Soy allergy

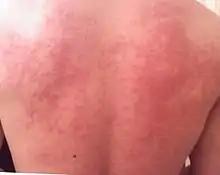
Hives on back

Acute soy allergy can have fast onset (from seconds to one hour) or slow onset (from hours to several days), depending on the conditions of exposure, whereas long-term soy allergy may begin in infancy with reaction to soy-based infant formula. Although most children outgrow soy allergy, some may have the allergy persist into adulthood.